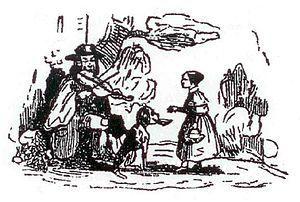
Mendiant violoneux de Paris avec son chien, 1843.
Charles-François-Joachim Aubert, parfois appelé Marcellin est un célèbre chanteur des rues de Paris.